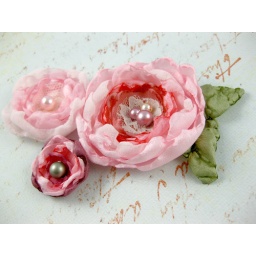
Forrest fairies in pink trio of fabric flower hair accessories